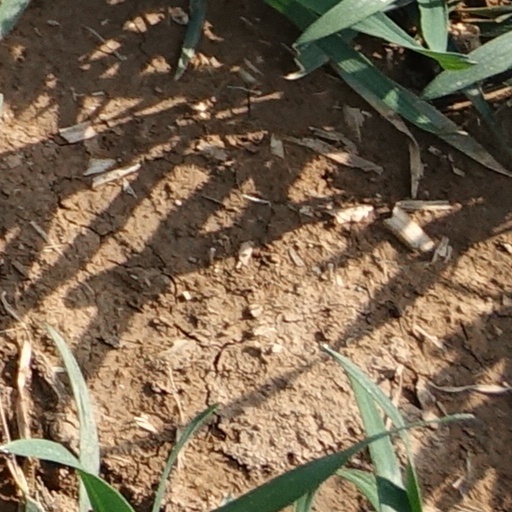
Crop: wheat